Finau Tabakaucoro

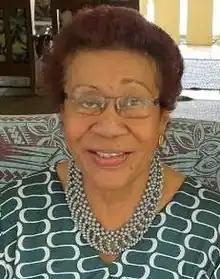
"Adi" Finau Tabakaucoro (2023)

Adi Finau Tamari Tabakaucoro is a former Fijian civil servant and Cabinet Minister, who served as a Minister in the interim Cabinet appointed by Sitiveni Rabuka following the 1987 Fijian coups d'état, and as an assistant Minister in the interim Cabinet appointed by Laisenia Qarase in the wake of the 2000 Fijian coup d'état. She is currently president of the Soqosoqo Vakamarama I Taukei, Fiji's largest indigenous women's organisation.